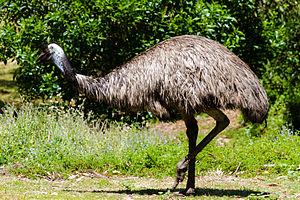
Un Émeu d'Australie photographié dans le Tower Hill Wildlife reserve - Victoria - Australie
L’Émeu d’Australie est la seule espèce encore vivante de nos jours de la famille des dromaiidés. Pouvant atteindre deux mètres de haut, c'est aussi, par sa taille, le deuxième plus grand oiseau du monde actuel derrière les deux autruches. Cet oiseau brun, au plumage original, est commun sur presque tout le territoire australien bien qu'il évite les régions trop densément peuplées, les zones trop humides ou trop sèches. Il peut voyager sur de grandes distances d'un bon pas et si besoin courir à 55 km/h. Ce sont des oiseaux nomades capables de parcourir de nombreux kilomètres à la recherche d'une nourriture variée à base de plantes et d'insectes.
Ceci est une liste des oiseaux endémiques ou quasi-endémiques d'Australie.